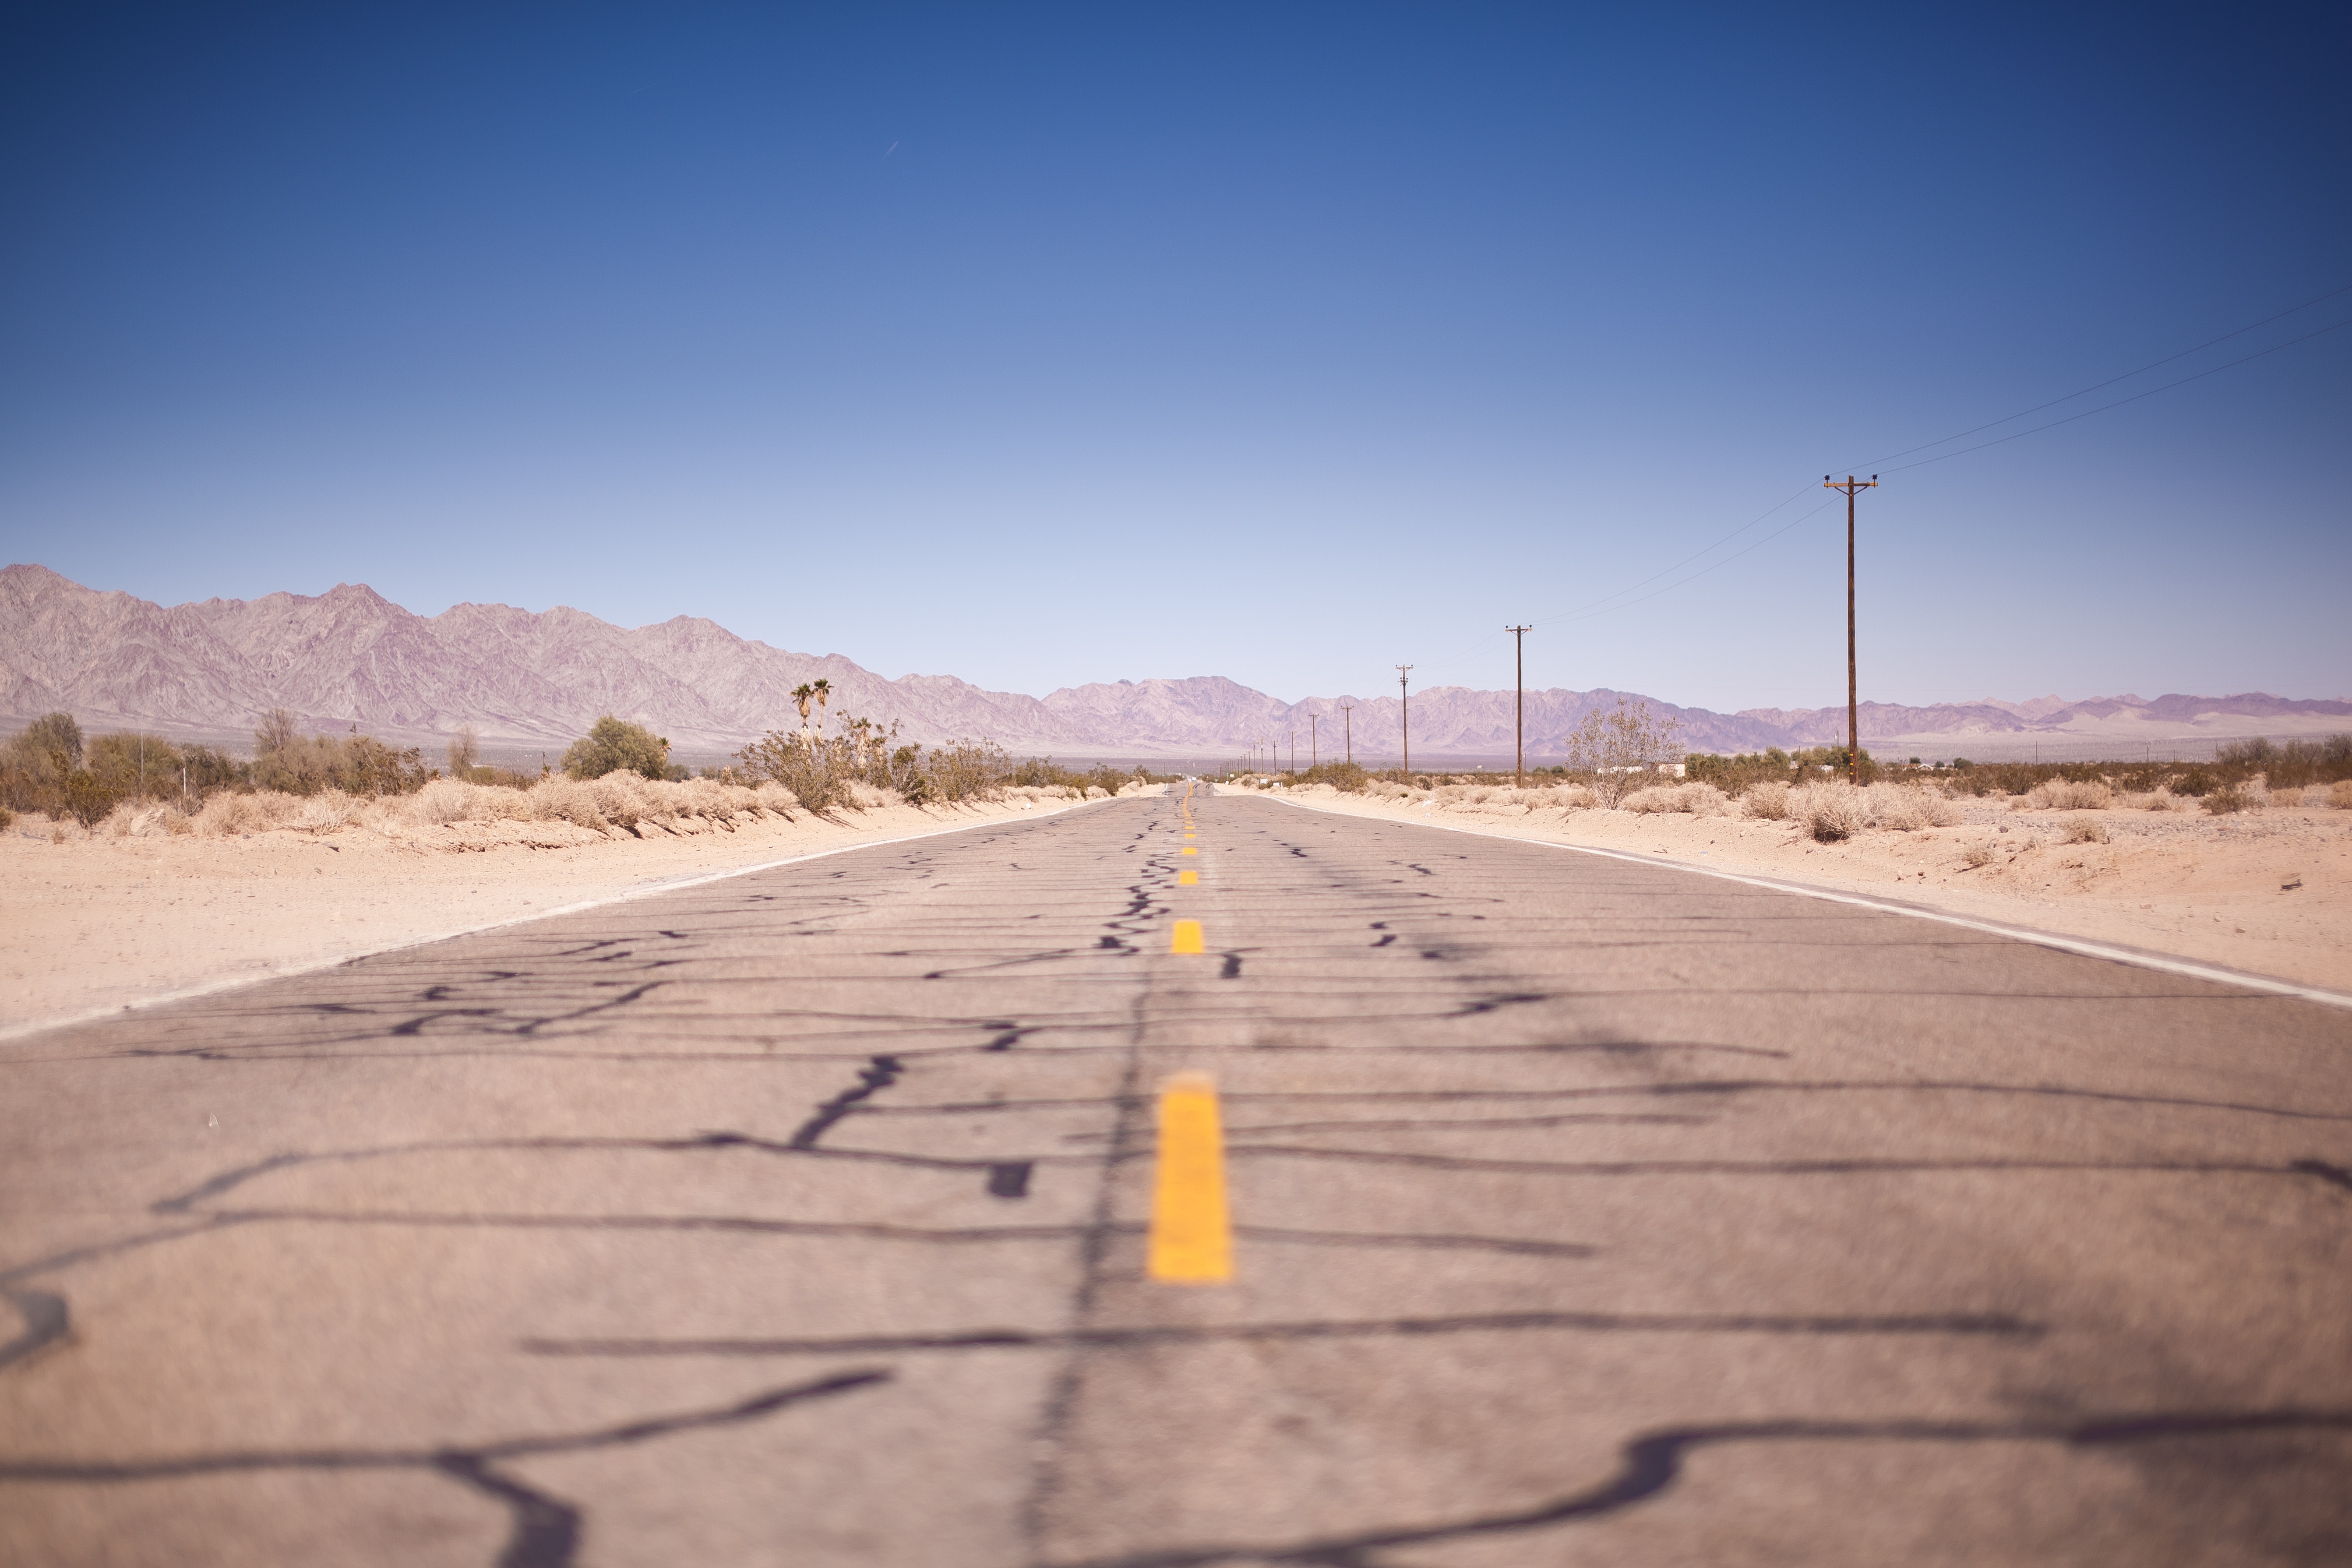
landscape, sea, nature, sand, horizon, snow, sky, road, morning, desert, adventure, summer, travel, usa, america, holiday, soil, freedom, route, california, new mexico, road trip, nevada, habitat, leave, las vegas, los angeles, south west, route 66, natural environment, aeolian landform